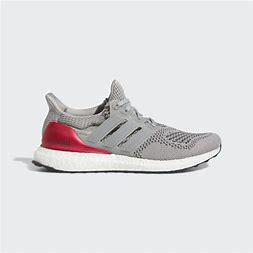
Brand: Adidas
Model: Ultraboost 1